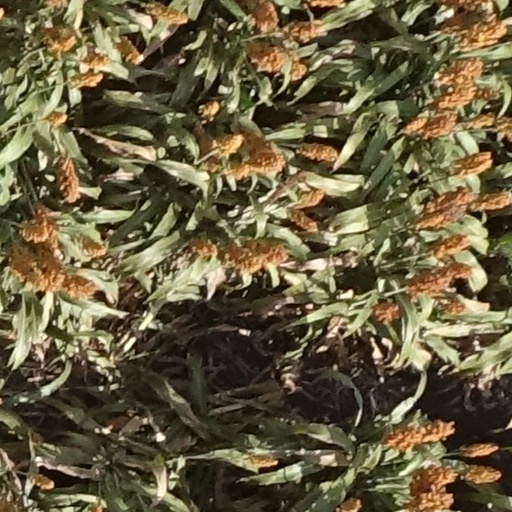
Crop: sorghum